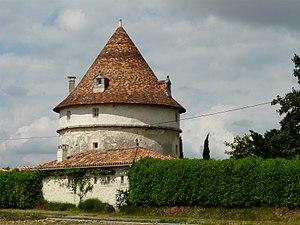
Le pigeonnier de Clauzuroux, Champagne-et-Fontaine, Dordogne,
Le château de Clauzuroux est un château français implanté sur la commune de Champagne-et-Fontaine dans le département de la Dordogne, en région Nouvelle-Aquitaine. Il a été bâti aux XVIIᵉ et XVIIIᵉ siècles.